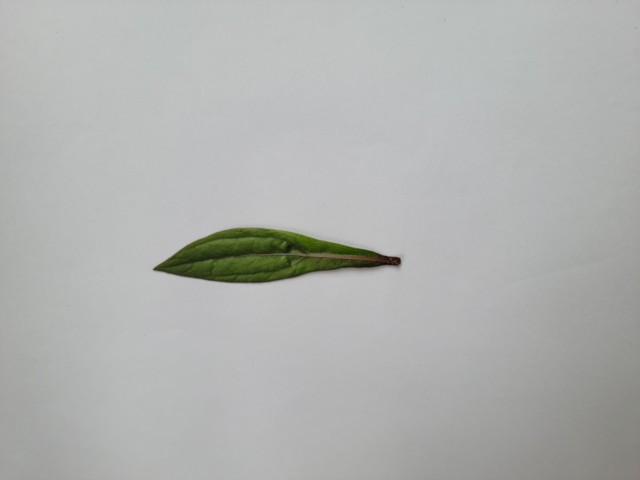
Plant: ayapan